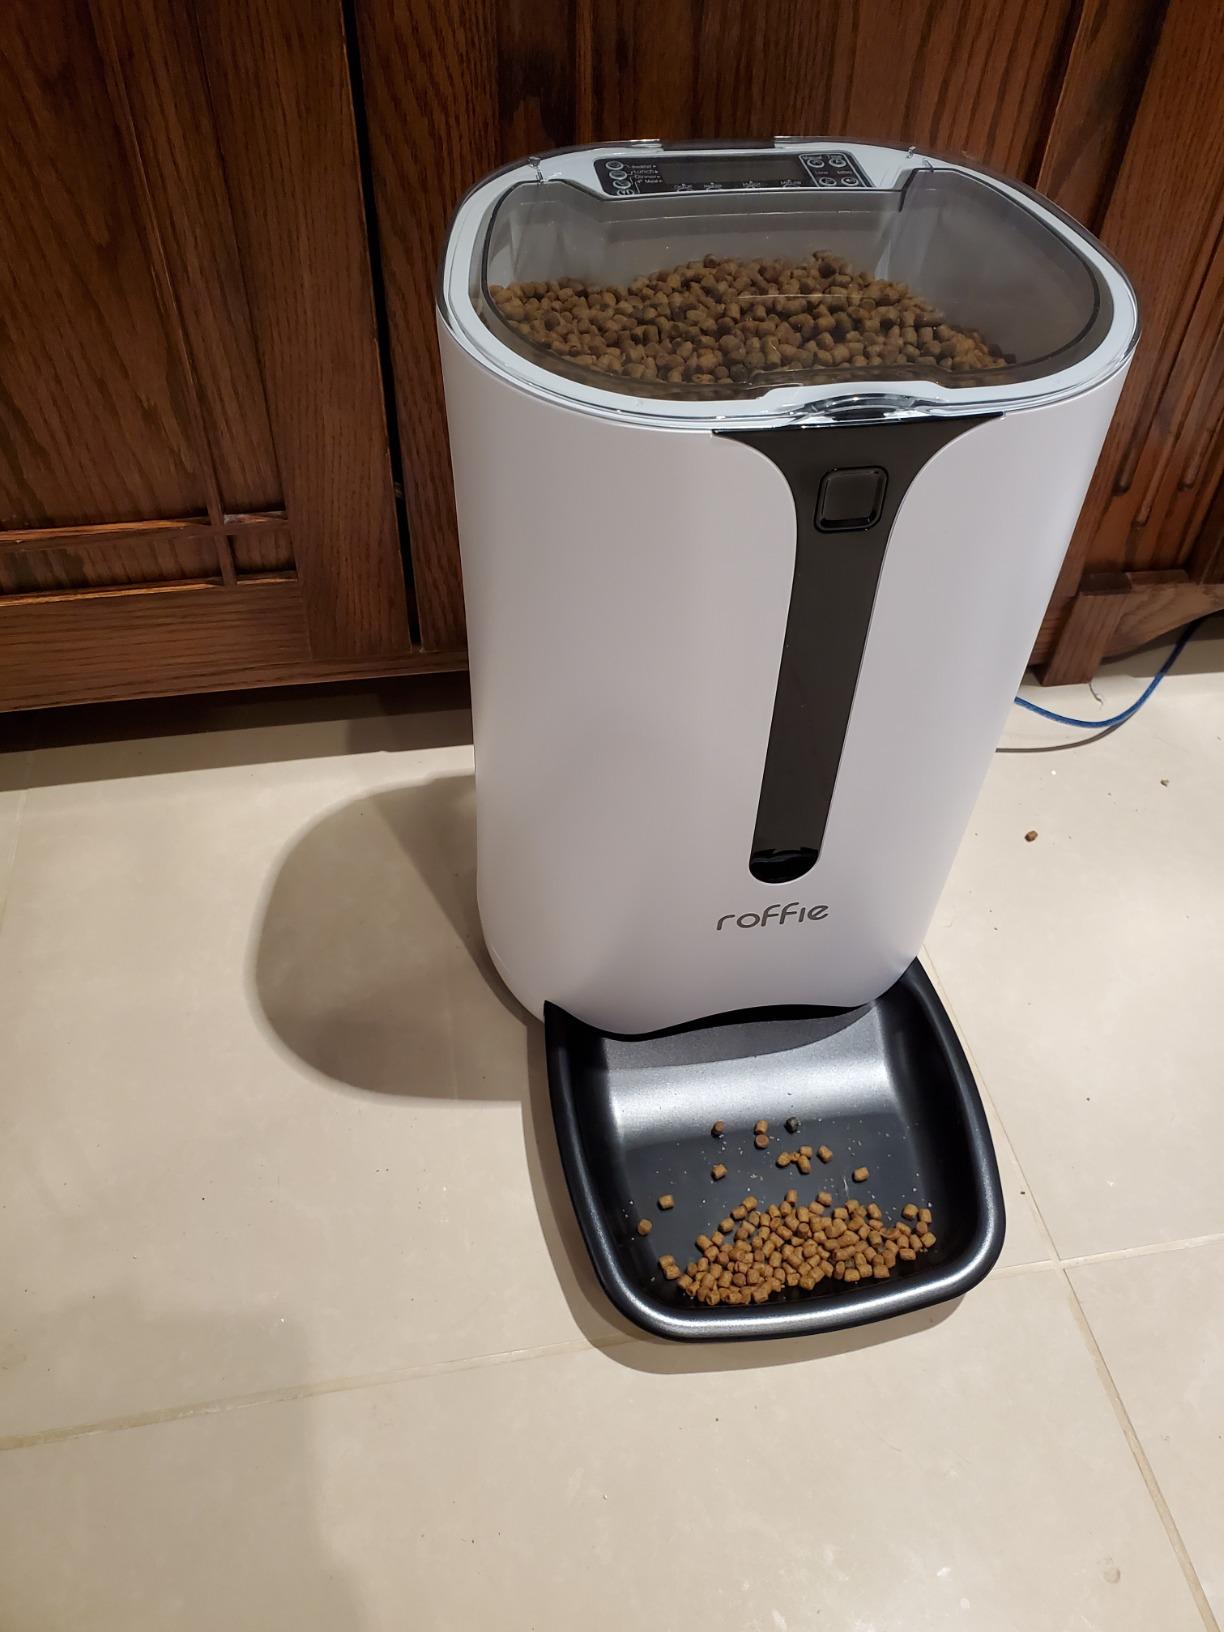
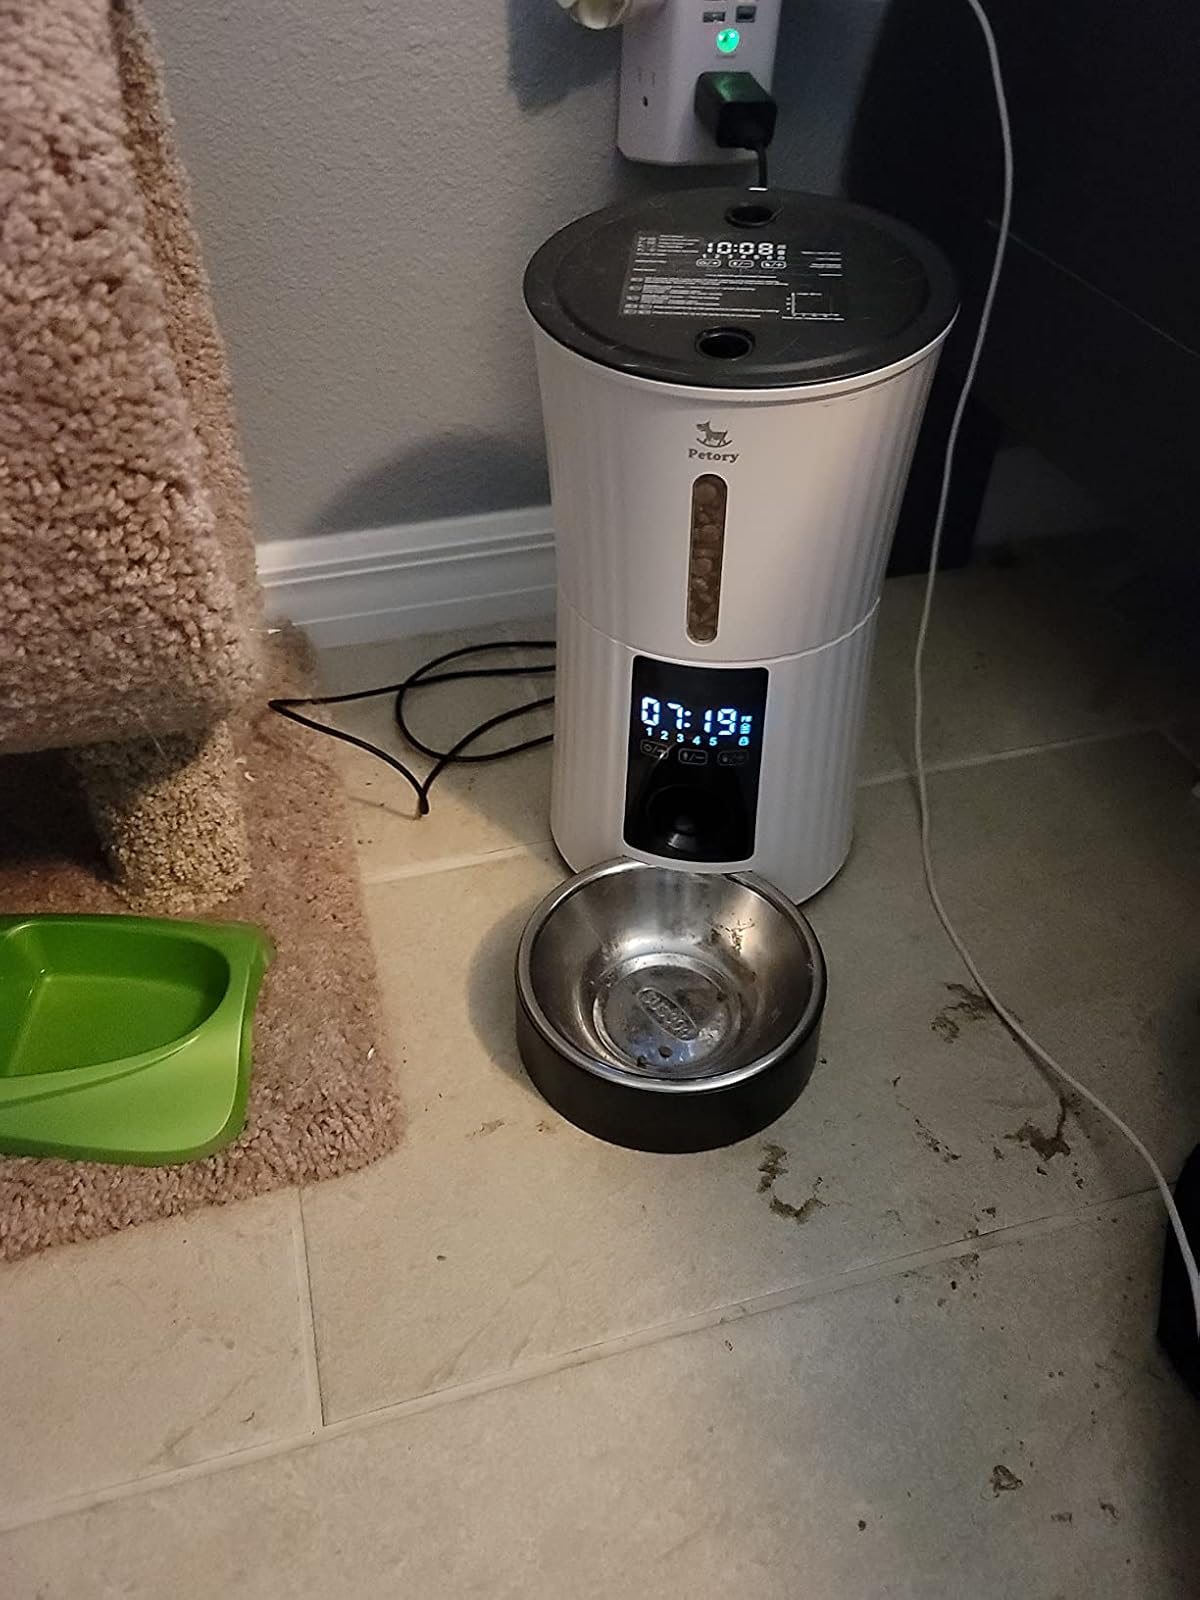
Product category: items_feeder
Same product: no